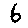
Label: 6